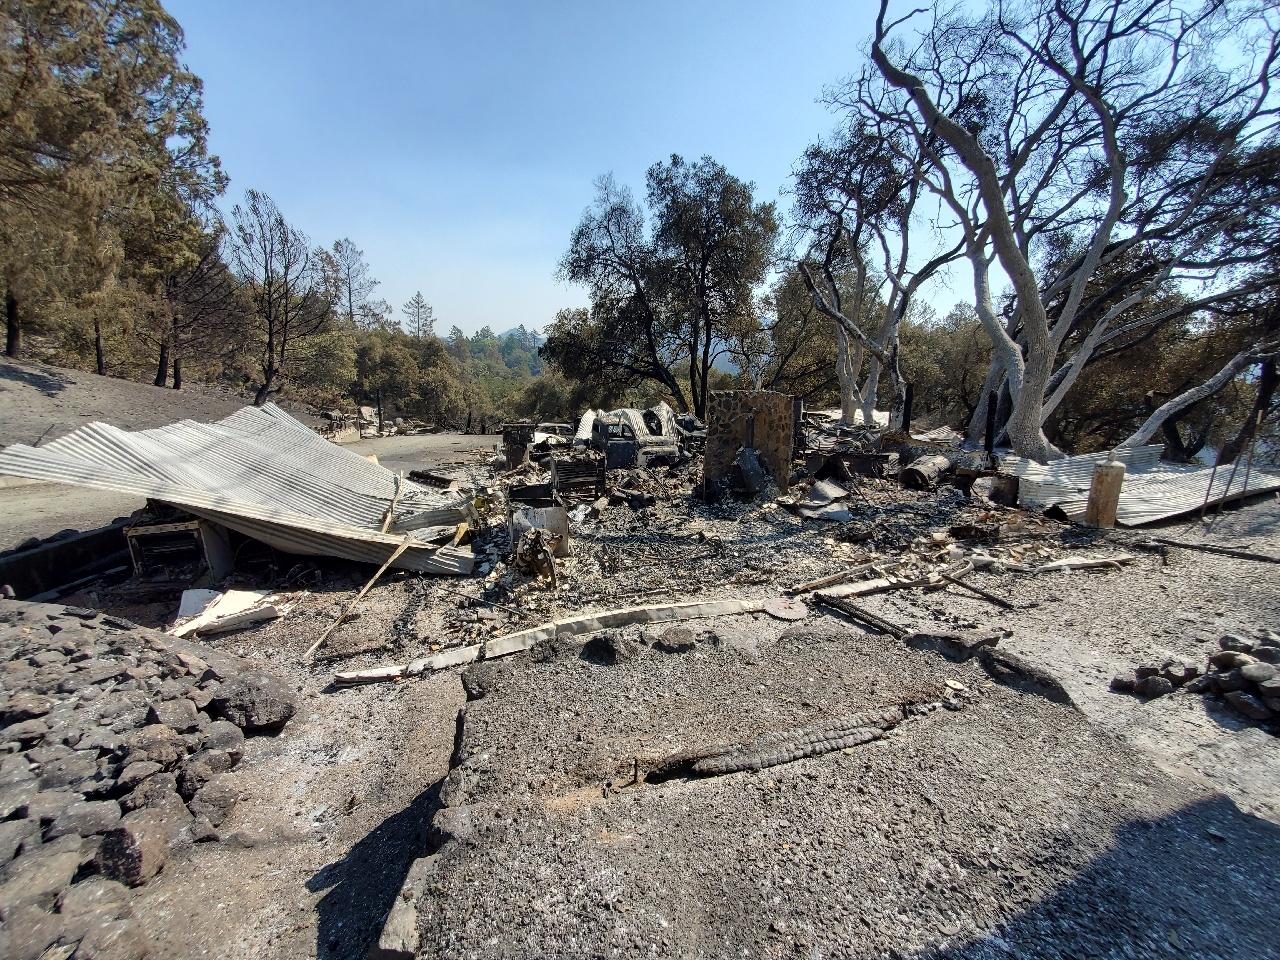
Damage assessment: destroyed